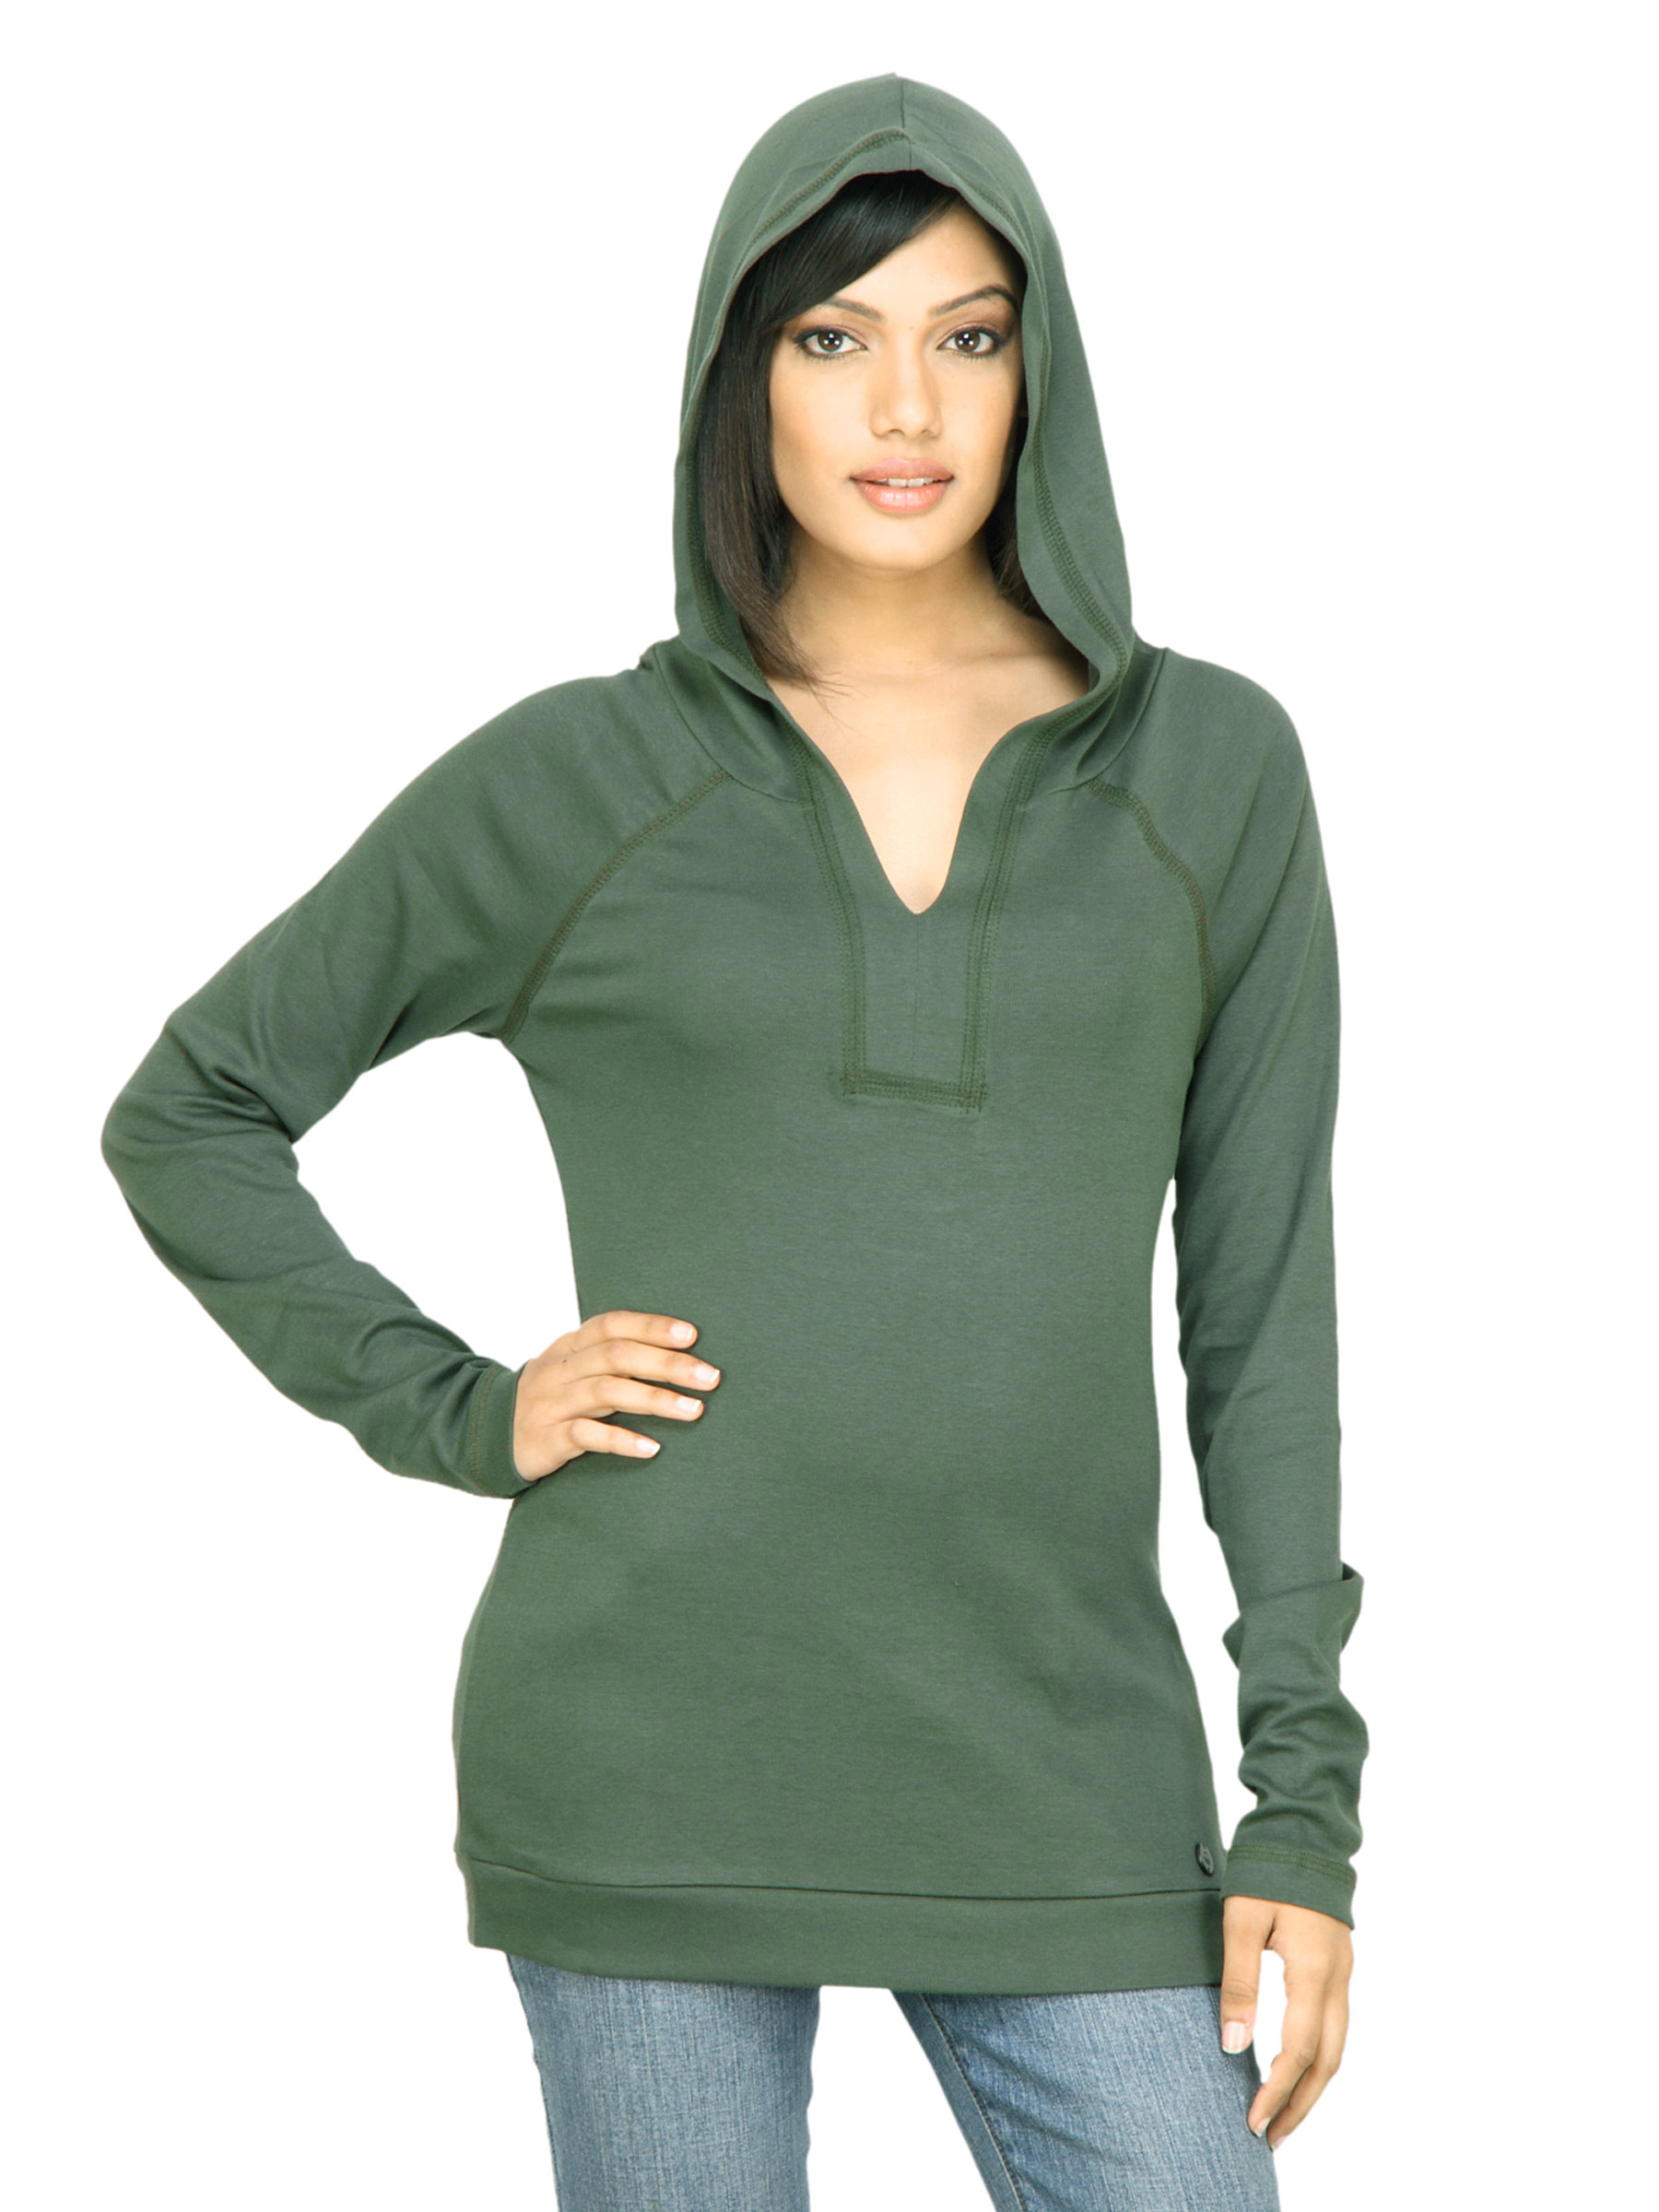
United Colors of Benetton Women Solid Olive Top
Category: Apparel / Topwear / Tops
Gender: Women
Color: Olive
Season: Summer 2011
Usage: Casual